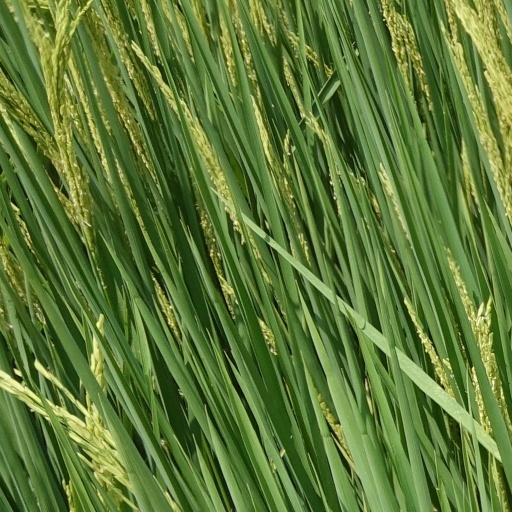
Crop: rice